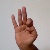
The image shows a hand gesture representing the letter 'F' in Indian Sign Language.